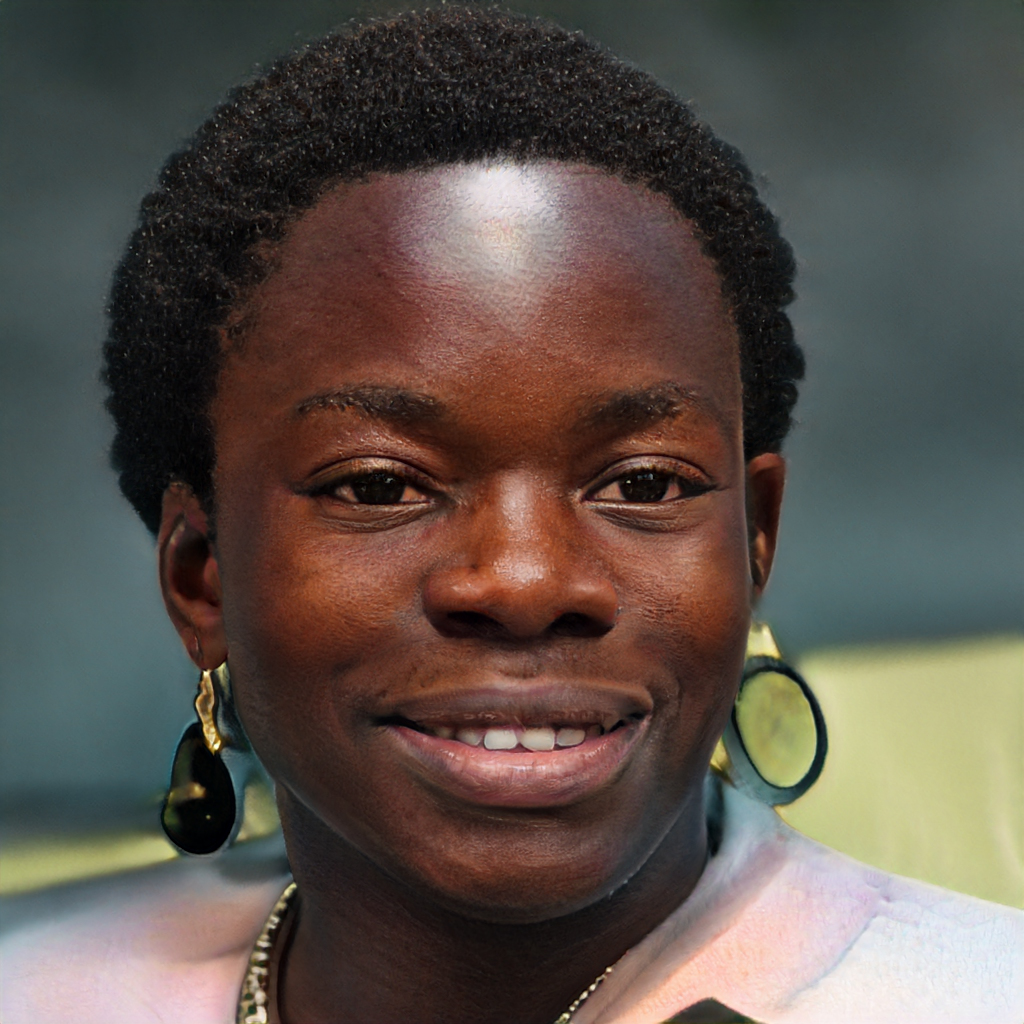
Label: Colored